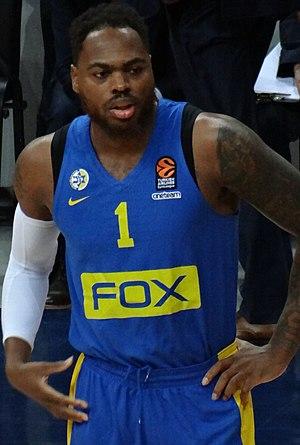
DeShaun Thomas, né le 28 août 1991 à Fort Wayne dans l'Indiana, est un joueur américain de basket-ball. Il évolue au poste d'ailier fort.